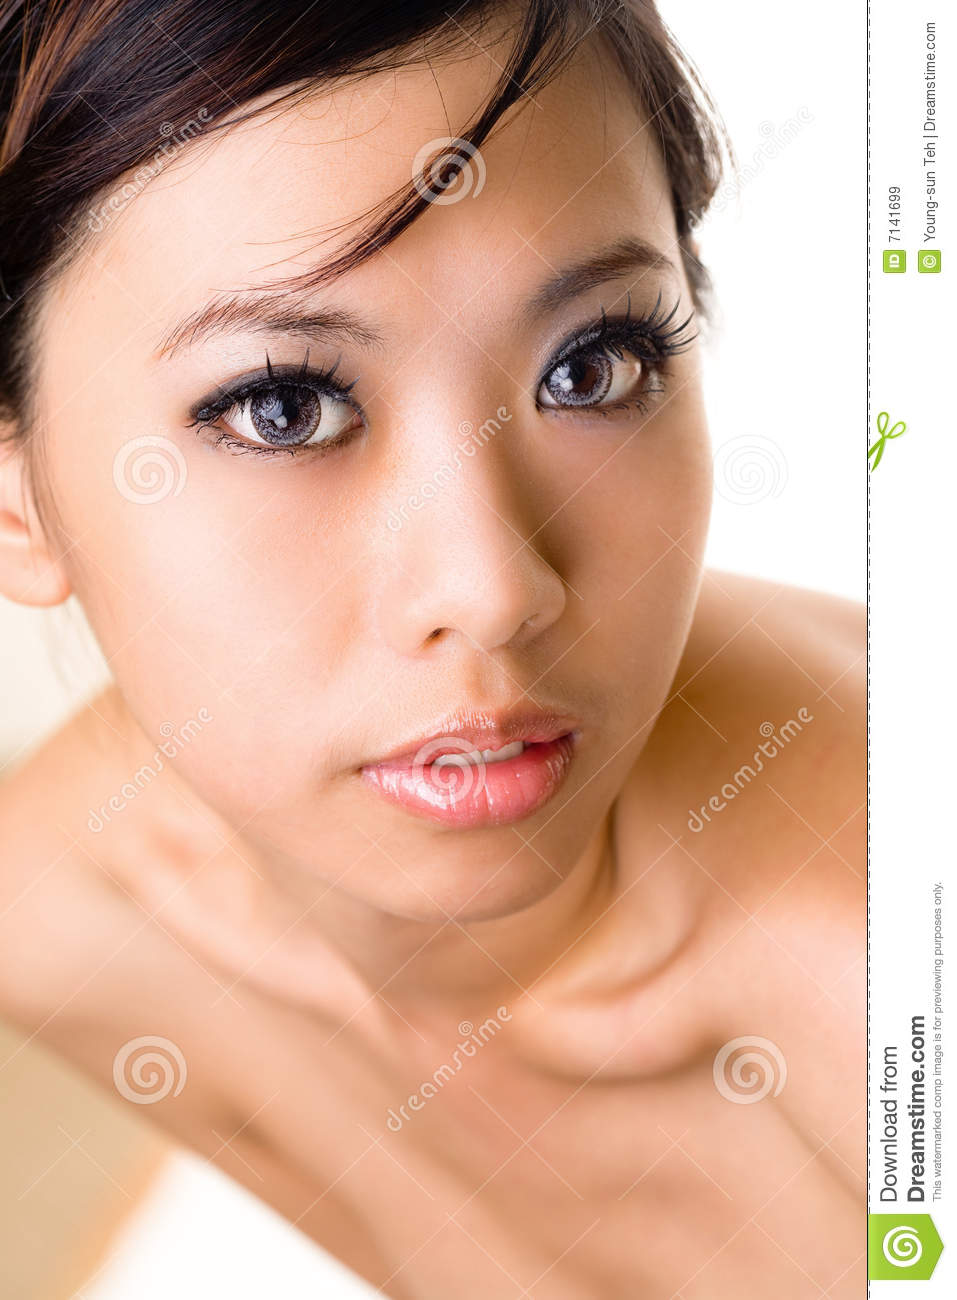
Label: Colored